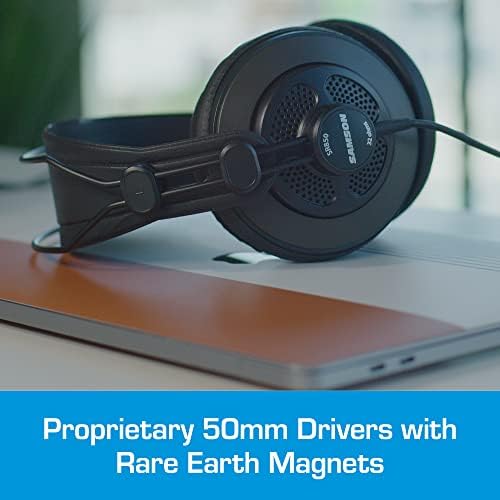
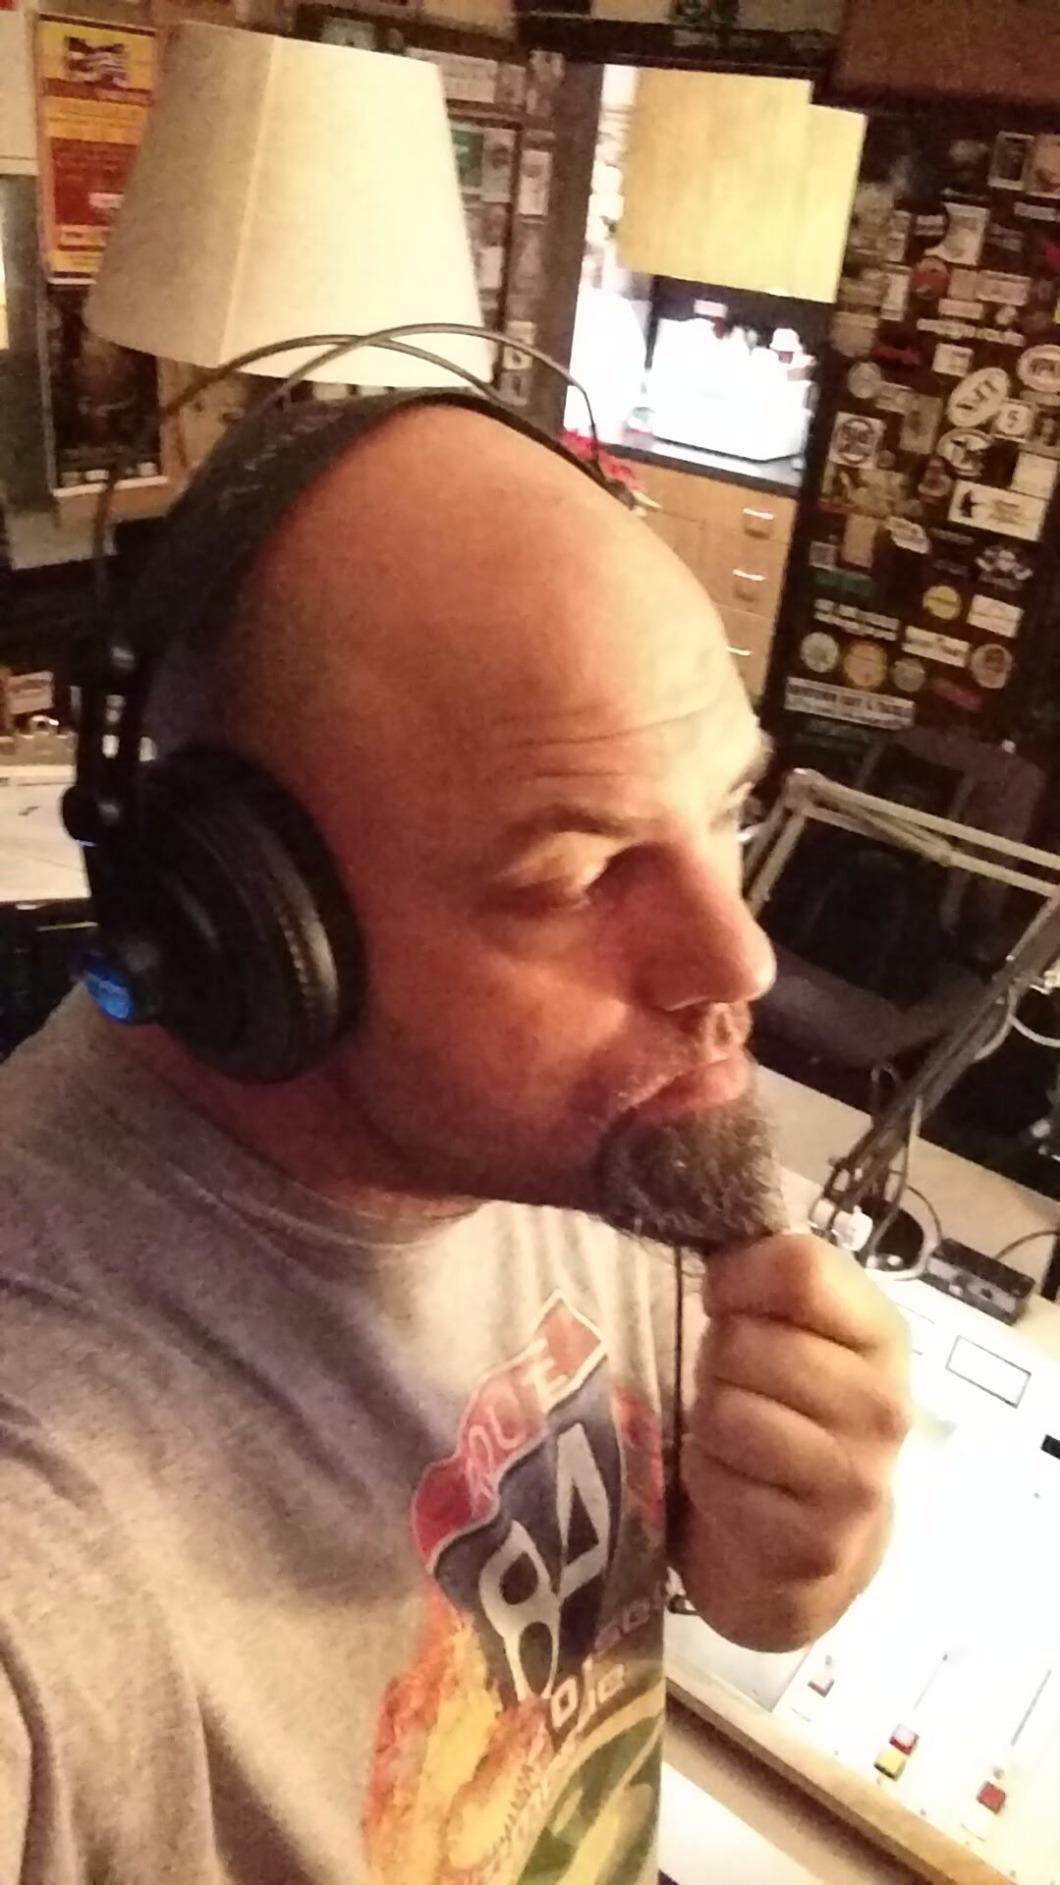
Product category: headphones
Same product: yes